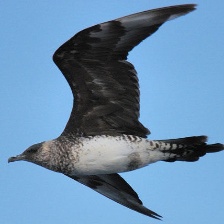
Species: POMARINE JAEGER
Scientific name: STERCORARIUS POMARINUS